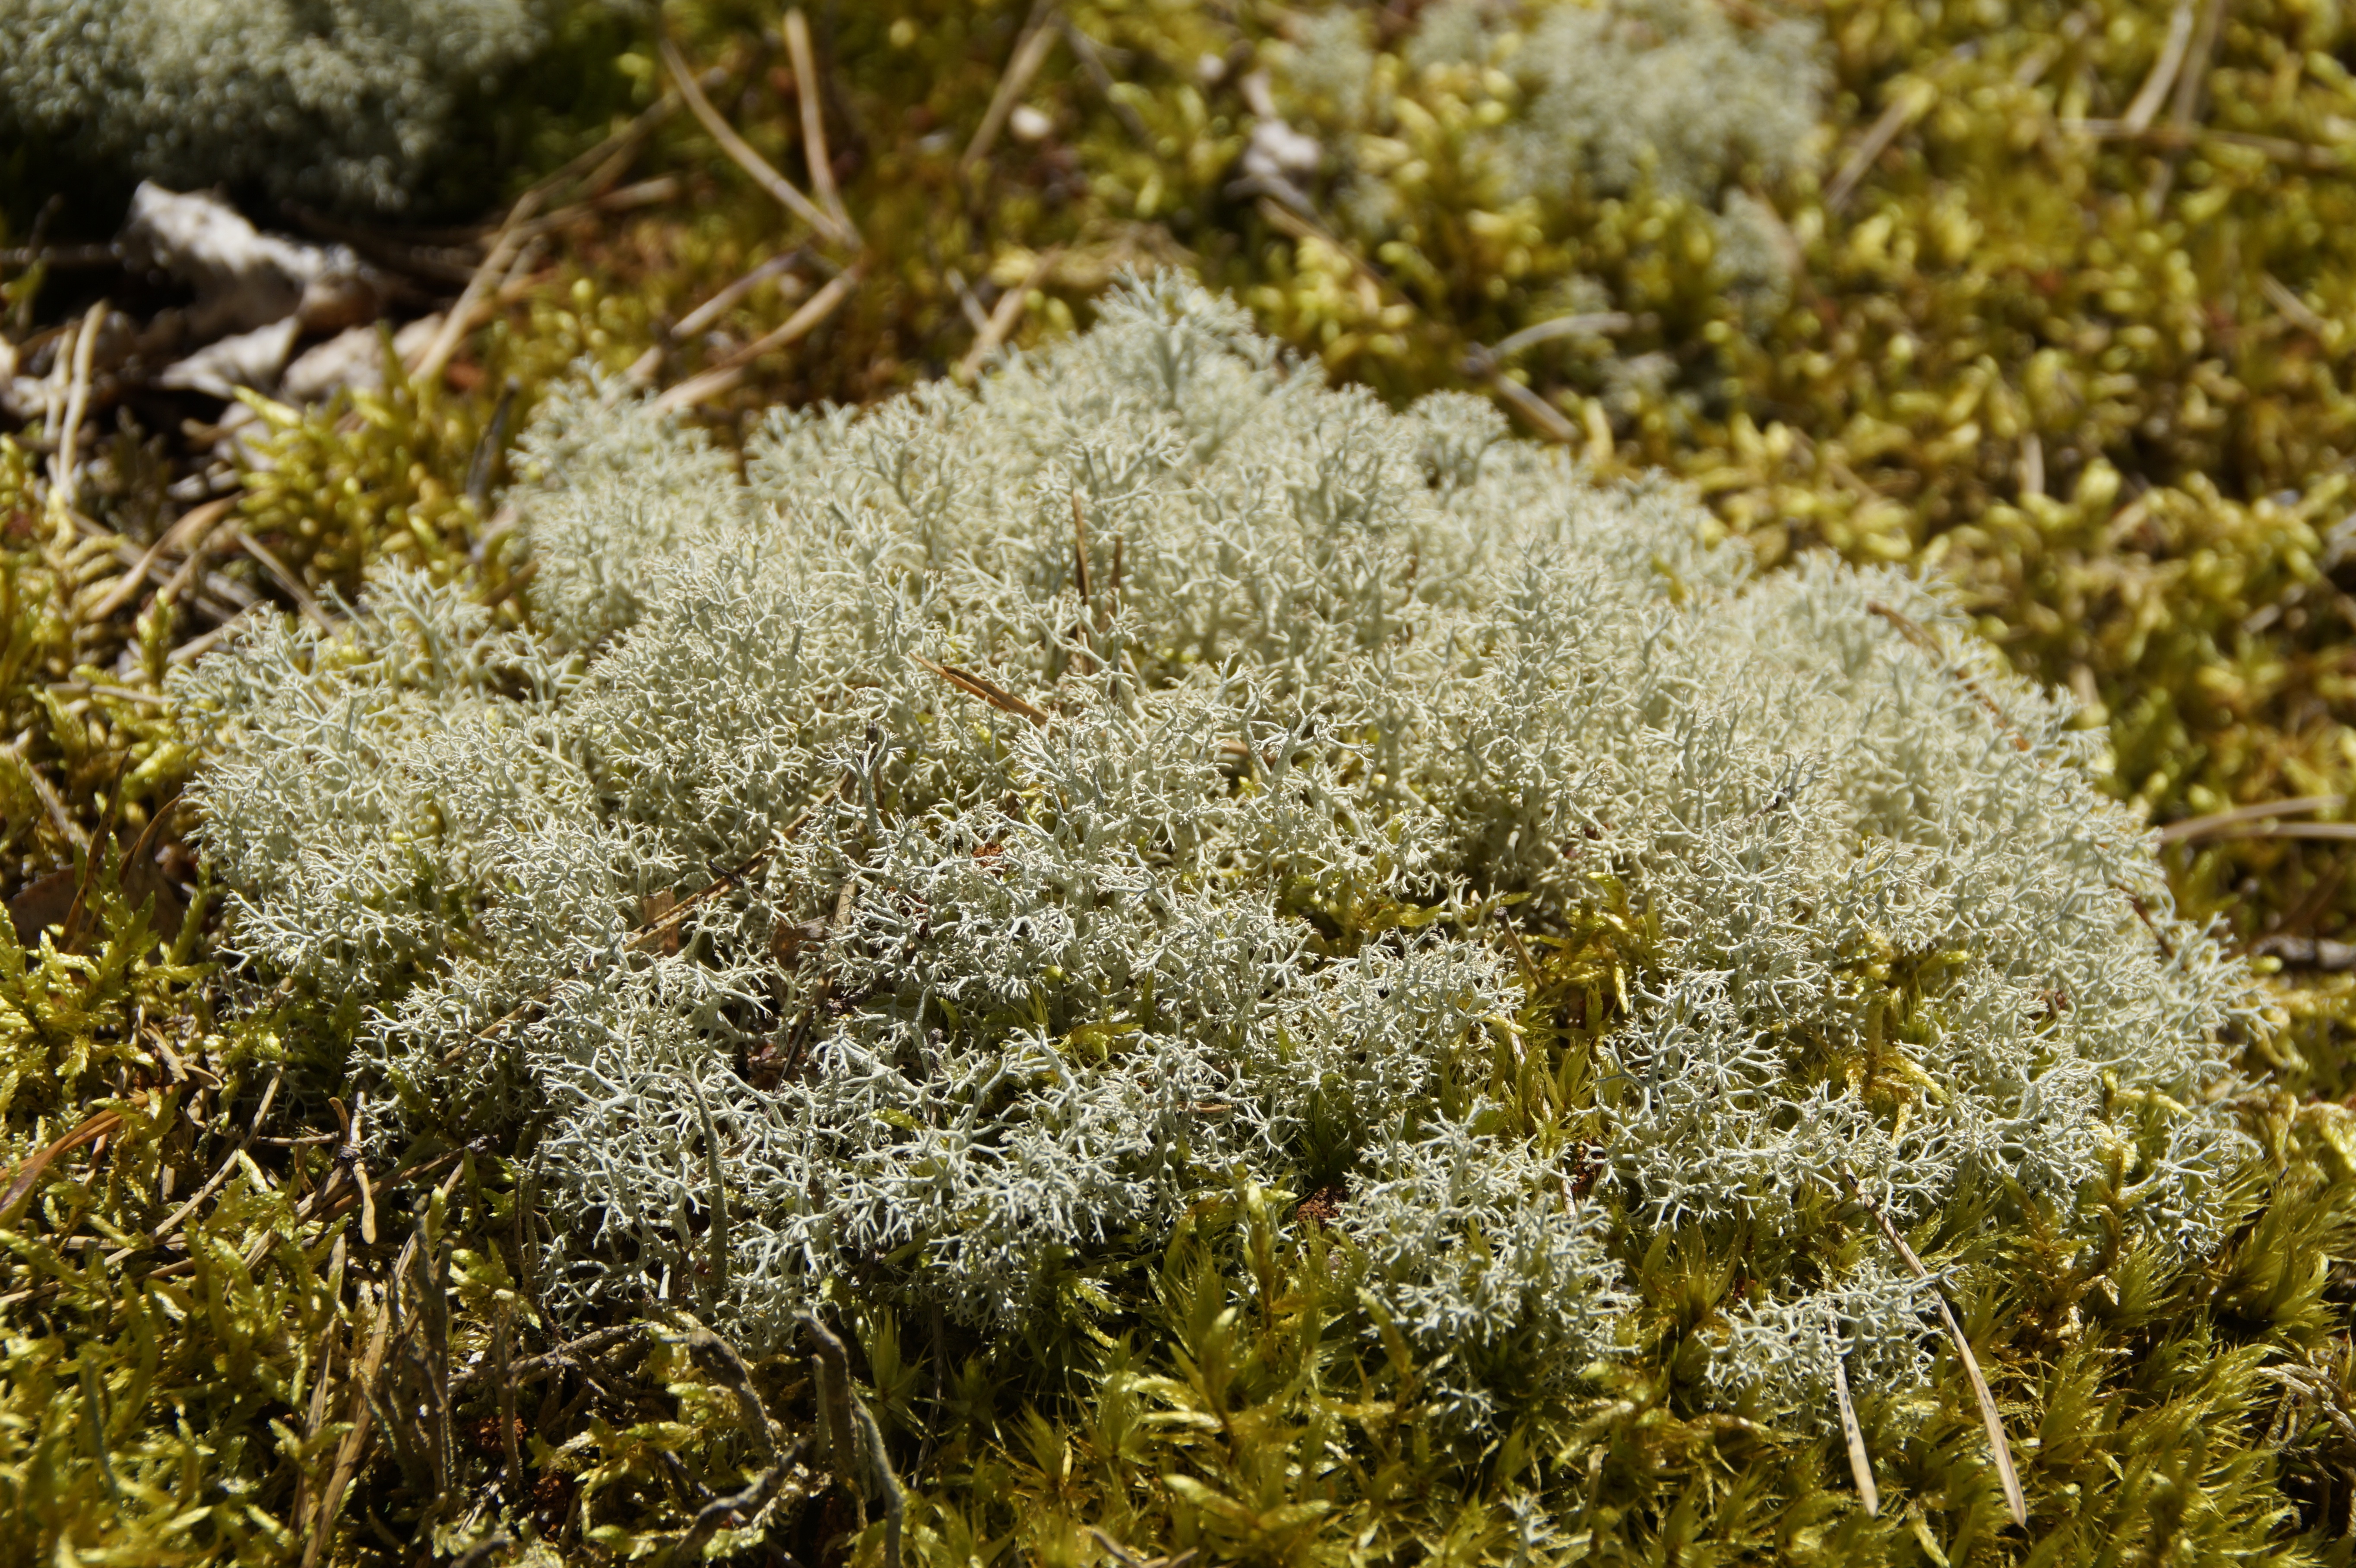
tree, nature, grass, branch, blossom, plant, meadow, flower, frost, moss, green, herb, evergreen, botany, flora, wildflower, lichen, vegetation, shrub, undergrowth, fouling, nature recording, flowering plant, daisy family, subshrub, grass family, land plant